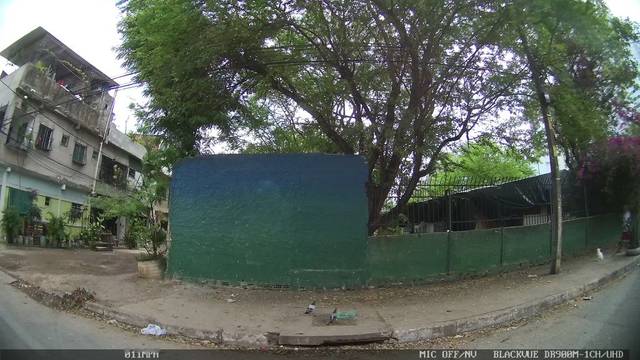
Region: Brazil
Coordinates: -8.044, -34.913